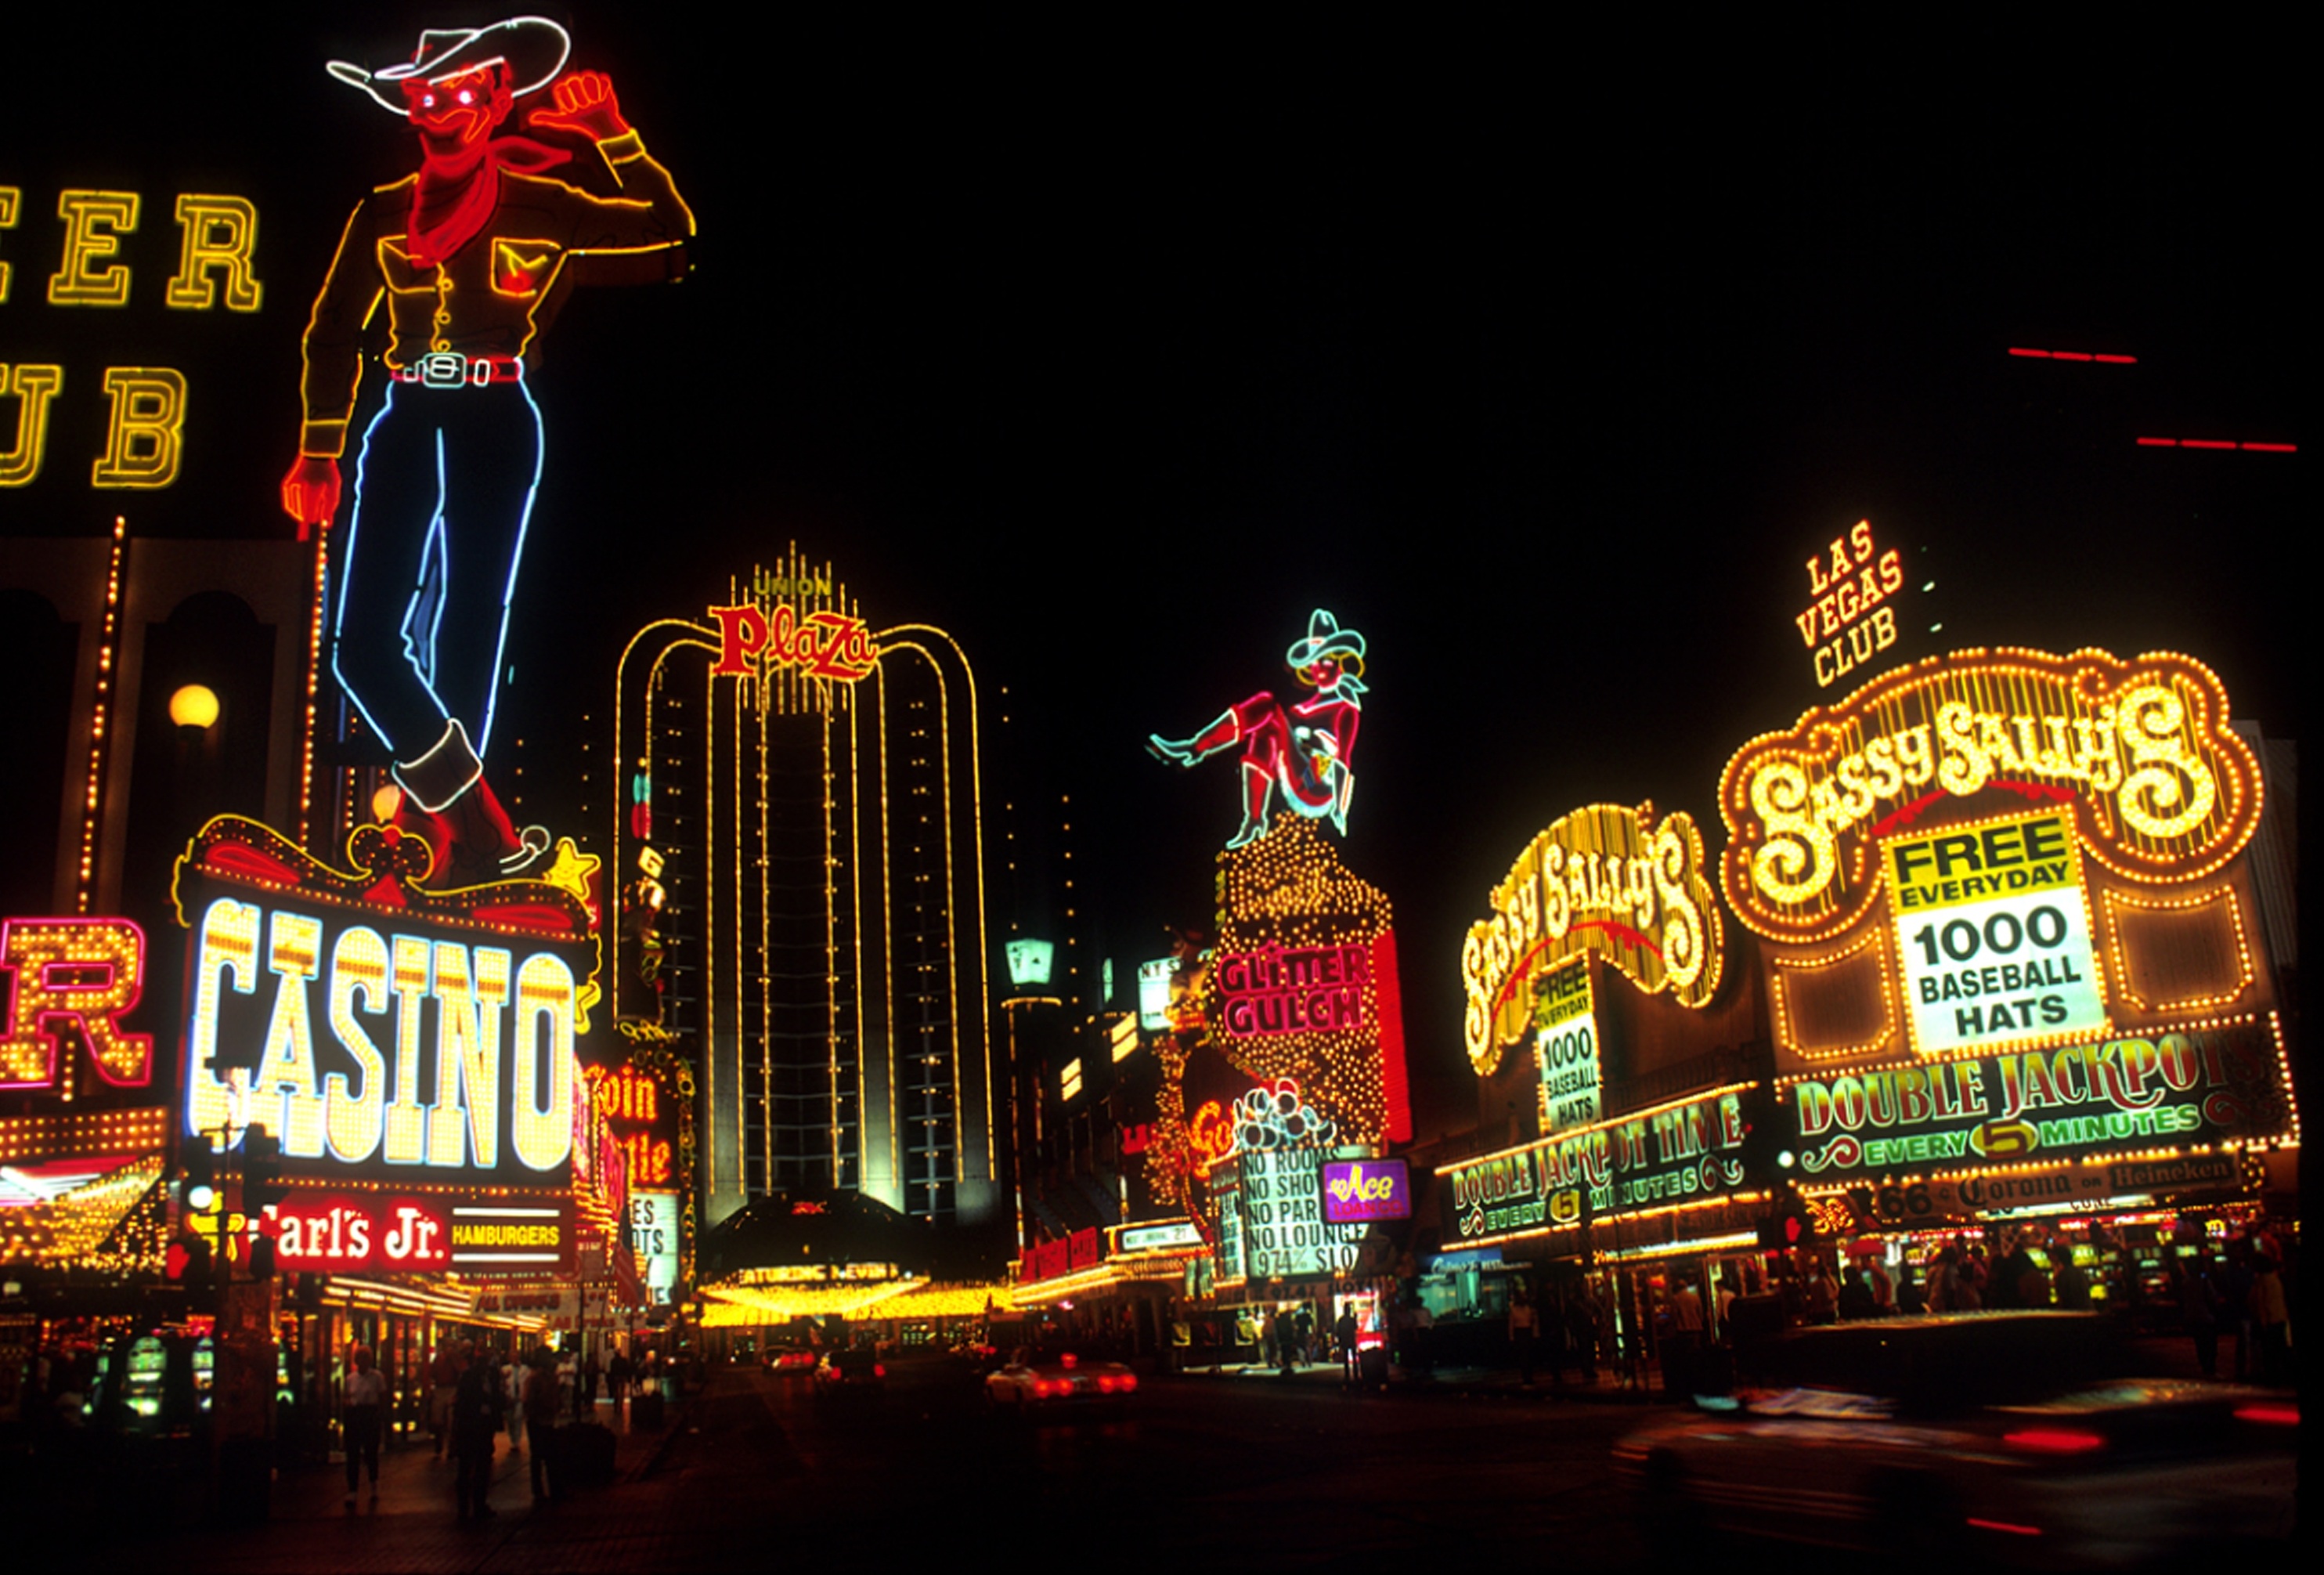
night, city, sign, usa, holiday, landmark, christmas, neon sign, christmas decoration, night time, nevada, gambling, casinos, strip, las vegas, christmas lights, neon lights